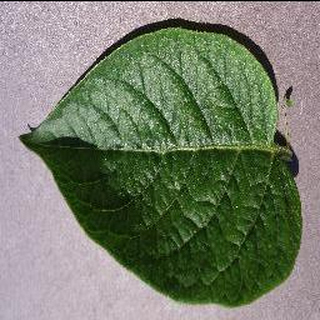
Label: healthy_potato